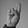
ASL letter: R